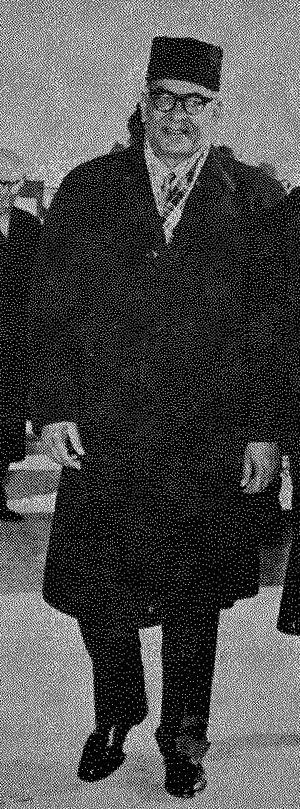
Malik Feroz Khan Noon, né le 7 mai 1893 à Sargodha, alors situé dans le Raj britannique, et mort le 9 décembre 1970 à Nurpur Noon, est un homme d'État pakistanais. Il a été Premier ministre du Pakistan de décembre 1957 à octobre 1958. Il a également été auparavant ministre des affaires étrangères, ministre en chef du Pendjab et gouverneur du Bengale oriental.